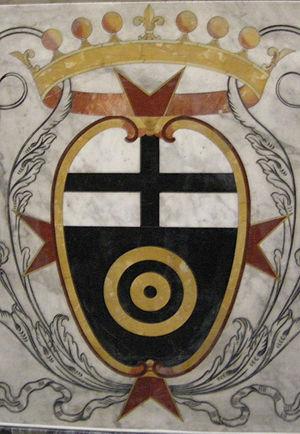
La famille Albizzi ou Albizi est une ancienne et puissante famille de Florence